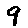
Label: 9